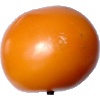
Label: Tomato Yellow 1